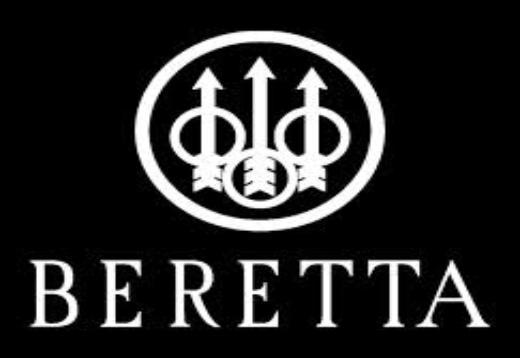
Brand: Beretta
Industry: Others